Cannabis tea

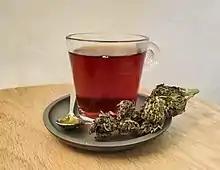
Cannabis tea with cinnamon and a spoonful of agave honey

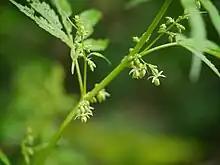
Male flower tops

Cannabis tea (also known as weed tea, pot tea, a cannabis decoction) is a cannabis-infused drink prepared by steeping various parts of the cannabis plant in hot or cold water. Cannabis tea is commonly recognized as an alternative form of preparation and consumption of the cannabis plant, more popularly known as marijuana, pot, or weed. This plant has long been recognized as an herbal medicine employed by health professionals worldwide to ease symptoms of disease, as well as a psychoactive drug used recreationally and in spiritual traditions. Though less commonly practiced than popular methods like smoking or consuming edibles, drinking cannabis tea can produce comparable physical and mental therapeutic effects. Such effects are largely attributed to the THC and CBD content of the tea, levels of which are drastically dependent on individual preparation techniques involving volume, amount of cannabis, and boiling time. Also in common with these administration forms of cannabis is the heating component performed before usage. Due to the rather uncommon nature of this particular practice of cannabis consumption in modern times (in contrast to historical use) as well as the legality of cannabis throughout the world, the research available on the composition of cannabis tea is limited and based broadly around what is known of cannabis as it exists botanically.